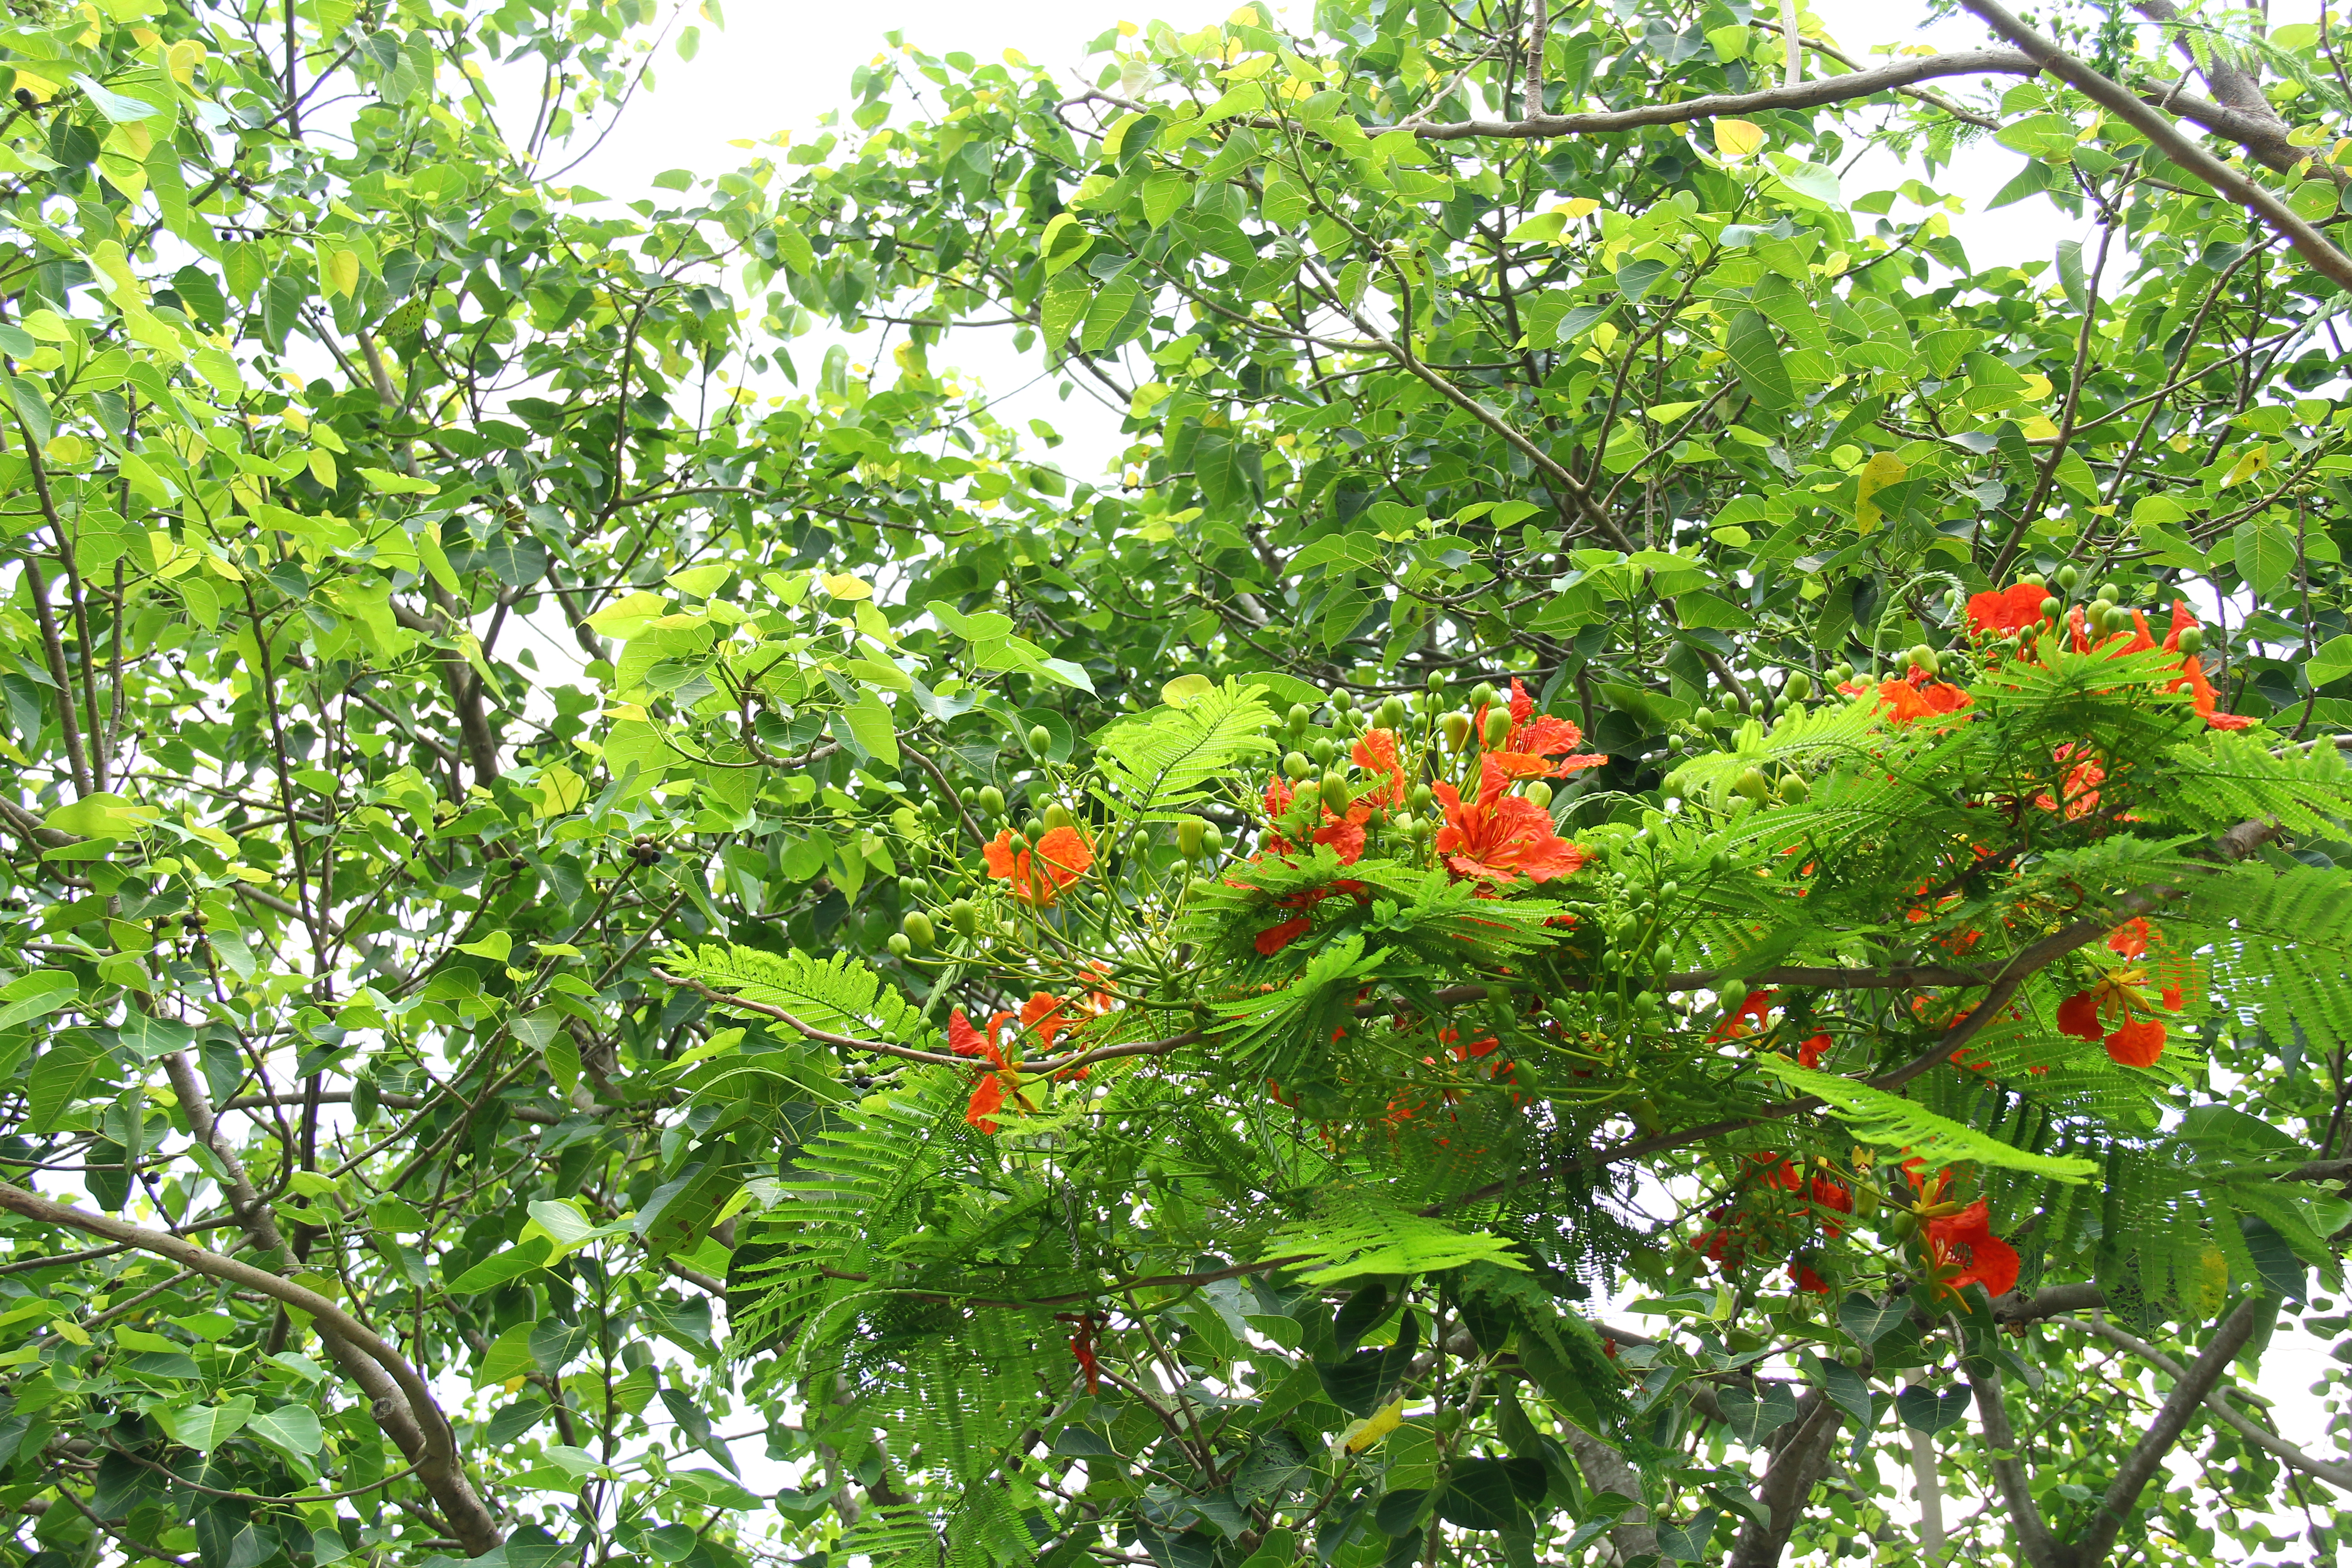
tree, flower, plant, flowering plant, woody plant, sorbus, fruit tree, branch, rowan